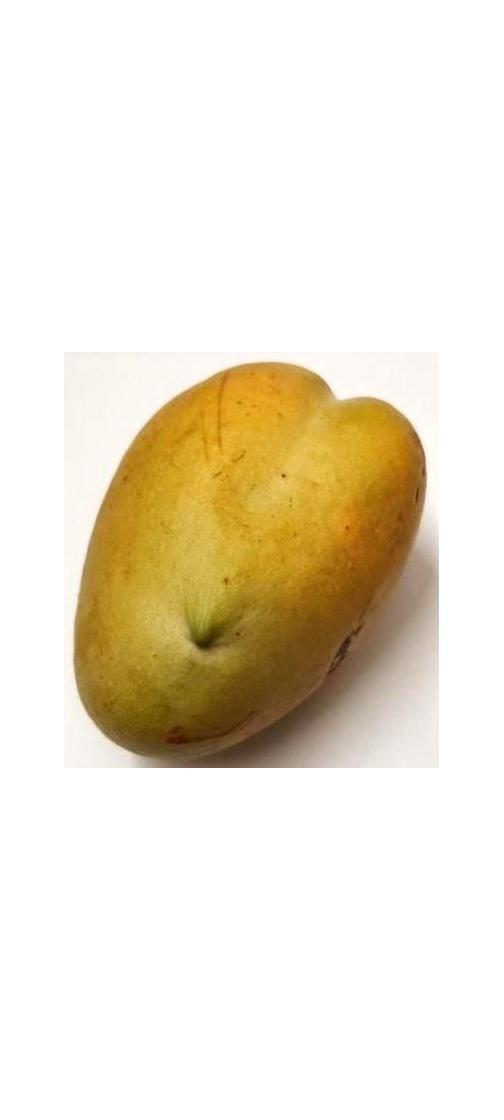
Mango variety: Bari-11